Oroonoko

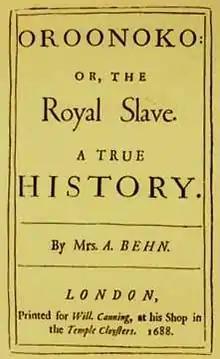
First edition cover

Oroonoko: or, the Royal Slave is a work of prose fiction by Aphra Behn (1640–1689), first published in 1688 by William Canning and reprinted later that year in the compilation "Three Histories by Mrs. A. Behn". The eponymous hero is an African prince from Coramantien who is tricked into slavery and sold to European colonists in Surinam where he meets the narrator. Behn's text is a first-person account of Oroonoko's life, love, and rebellion.